Ernest Riordan

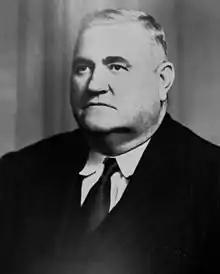

Ernest Joseph "Dick" Riordan (21 September 1901 – 9 December 1954) was a Miner, Wharf labourer, and member of the Queensland Legislative Assembly.